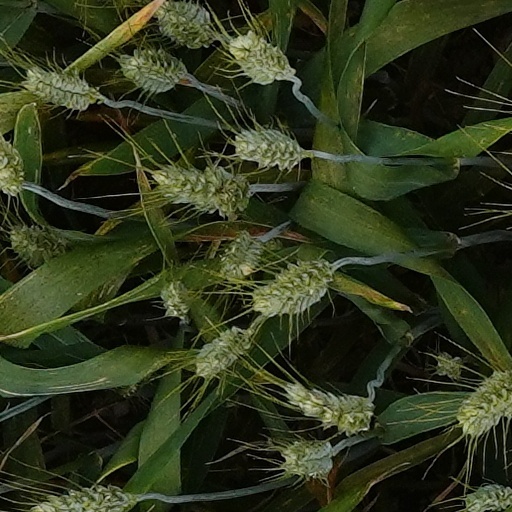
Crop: wheat